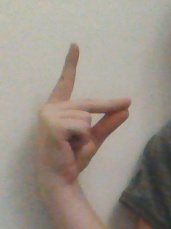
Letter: ta